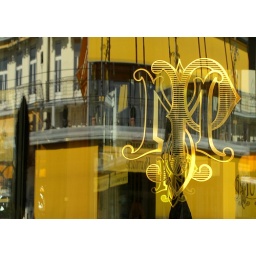
The signature yellow of the Montreux Palace captured in reflections in a glass door.